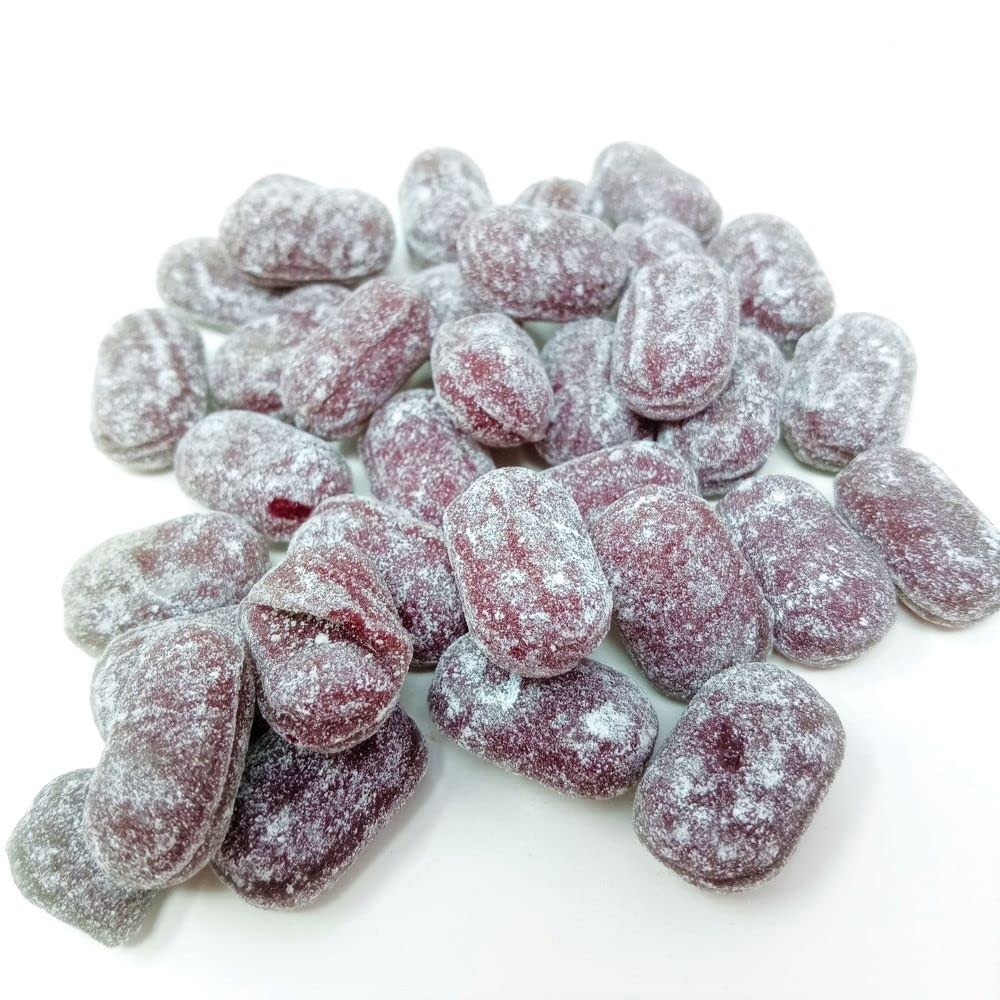
Item Name: Sanded Licorice Drops Old Fashioned Hard Candy 5 pounds Claey's Candies
Bullet Point 1: Hard candy
Bullet Point 2: Sugar-coated
Bullet Point 3: Sweet
Product Description: Savor the distinctive taste of Sanded Licorice Drops! These hard candies combine the robust flavor of licorice with a light sugar coating for added sweetness. Each drop is meticulously crafted to deliver a sweet and delightful licorice experience. Ideal for sharing or enjoying on your own, these drops are a classic treat that will bring back fond memories. Buy from Beulah’s Candyland and indulge in the unique flavor of Sanded Licorice Drops!
Value: 80.0
Unit: Ounce

Price: 34.91